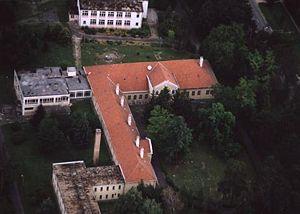
Szőlősgyörök est un village et une commune du comitat de Somogy en Hongrie.